The Bird Seller (1962 film)

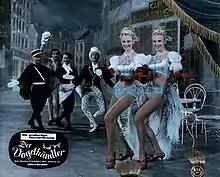
The Kessler Sisters perform in a scene from the film

The Bird Seller is a 1962 West German historical musical comedy film directed by Géza von Cziffra and starring Cornelia Froboess, Peter Weck and Albert Rueprecht.